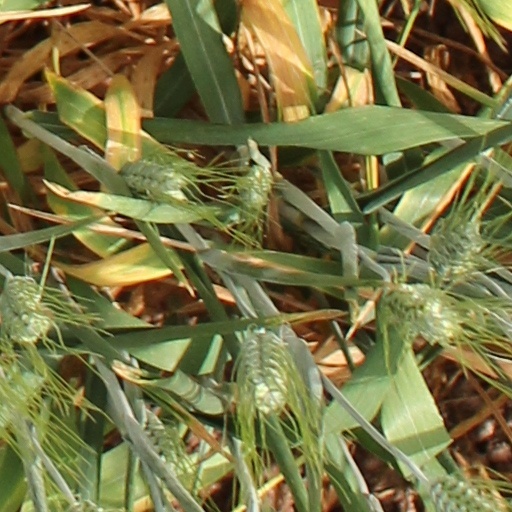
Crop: wheat